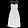
Label: Dress